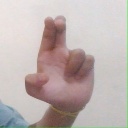
अक्षर: आ